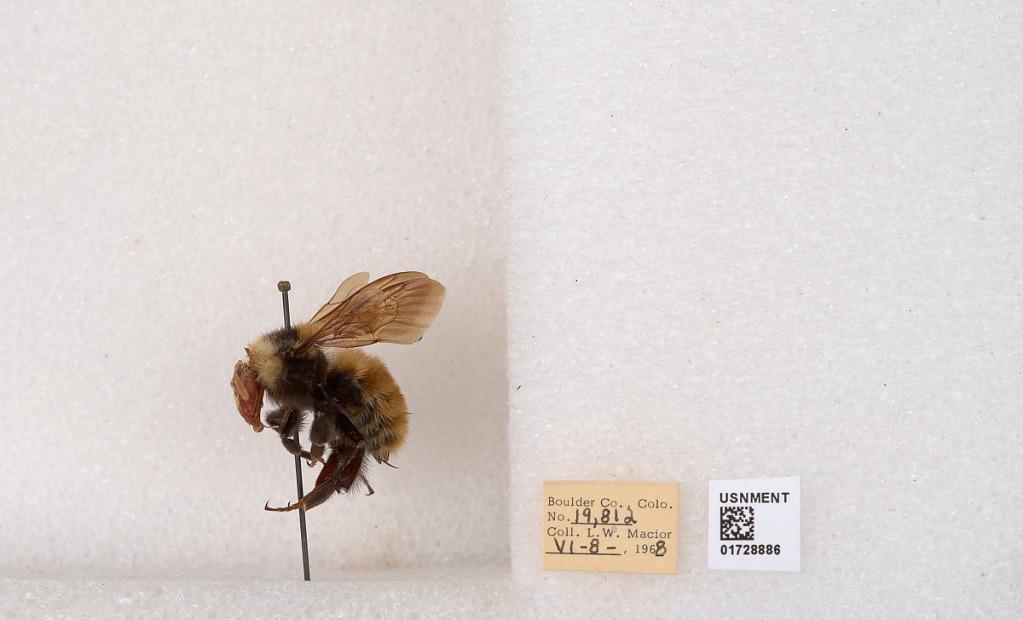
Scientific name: Bombus appositus Cresson
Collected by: L. Macior
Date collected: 1968-6-8
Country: United States
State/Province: Colorado
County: Boulder
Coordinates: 40.0925, -105.358